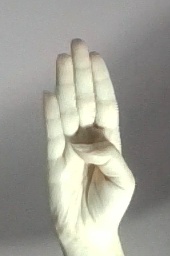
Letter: kaaf